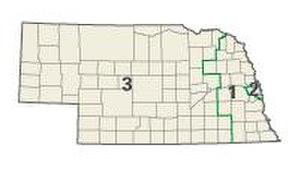
Le district congressionnel est une circonscription électorale pour la représentation au sein de la Chambre des représentants des États-Unis, chambre basse du Congrès des États-Unis. Ils sont actuellement au nombre de 435. Chaque État américain possède un certain nombre de districts, proportionnel à son poids démographique au sein des États-Unis, avec au moins un district par État, nombre revu à chaque recensement, les limites d'un district variant alors en fonction de l'évolution de sa population et du nombre de districts de l'État. Cette proportionnalité reflète qu'au Congrès américain, la Chambre des représentants représente les citoyens américains alors que le Sénat représente lui les États américains.